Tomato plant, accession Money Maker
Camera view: vertical (180 deg); turntable rotation: 240 degrees
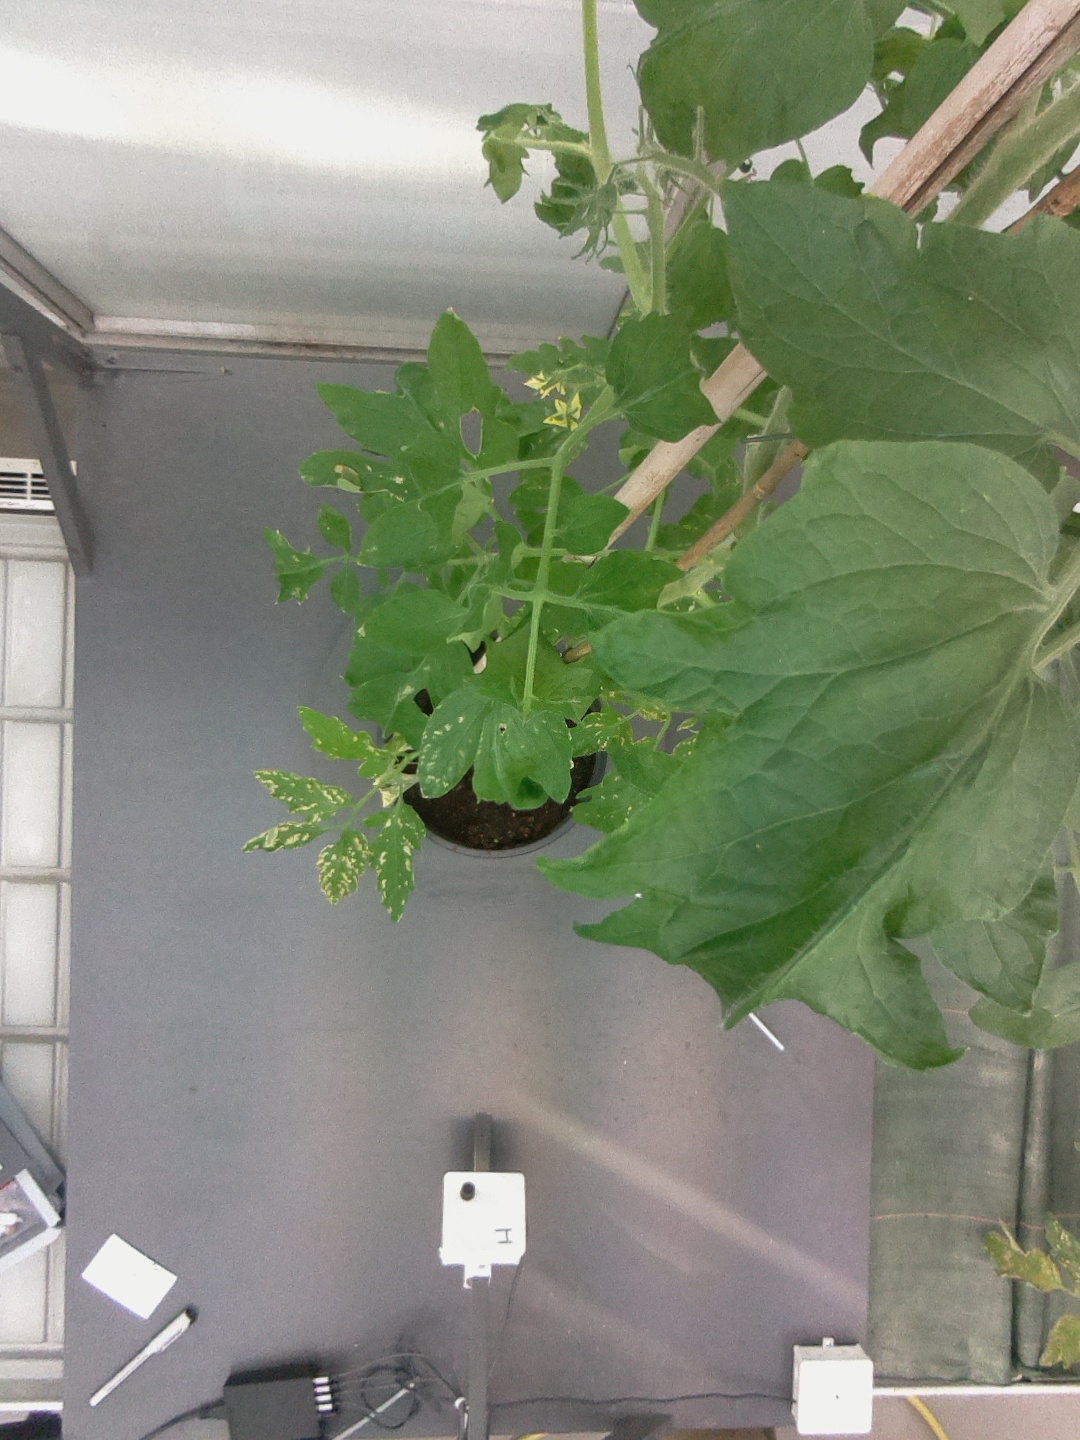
BBCH growth stage 70: Fruits at the main stem or branches visibles